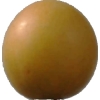
Label: cherry_wax